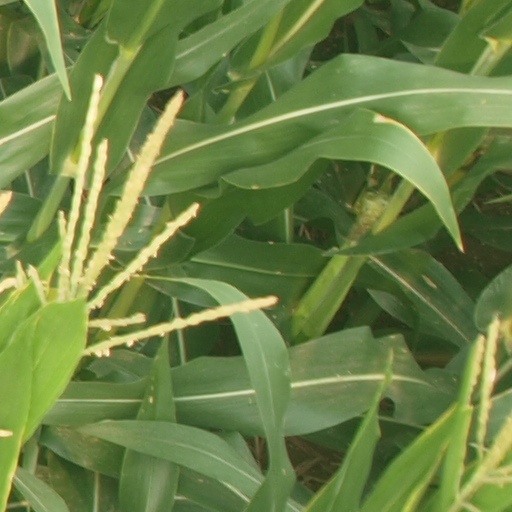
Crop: maize; corn